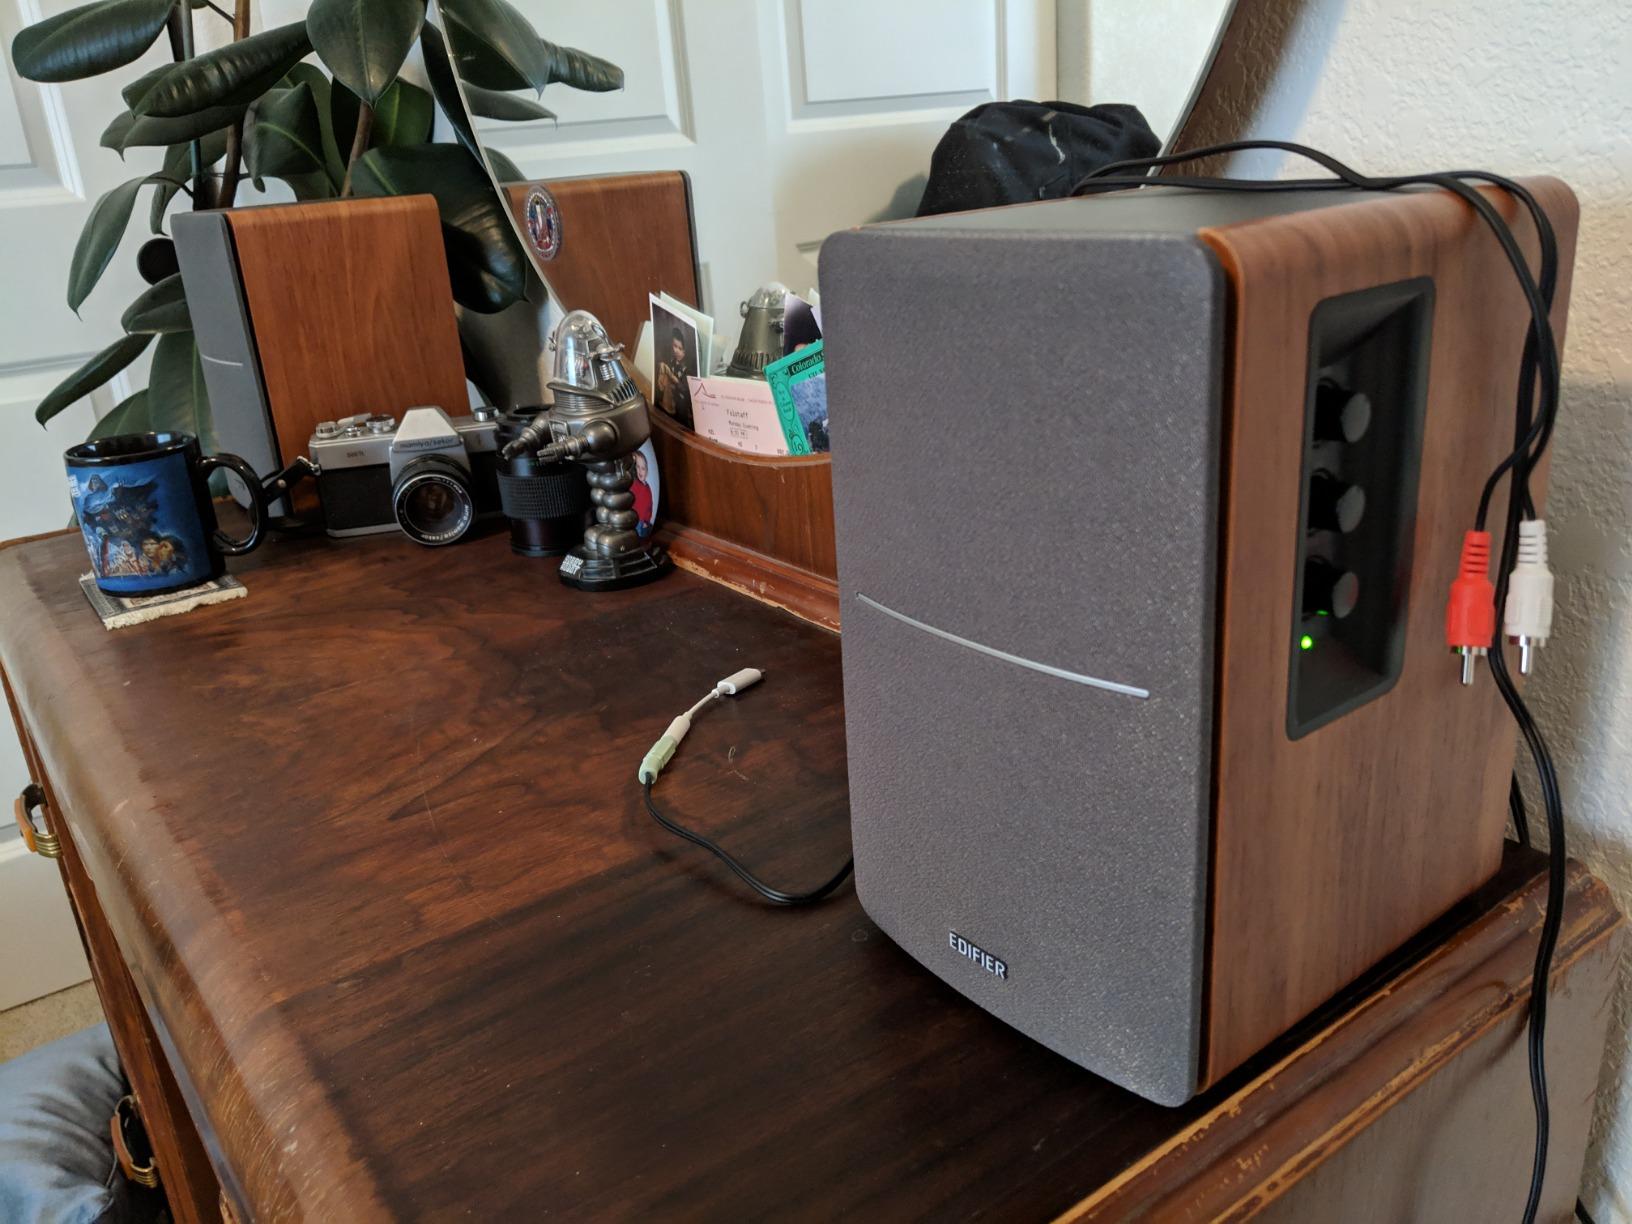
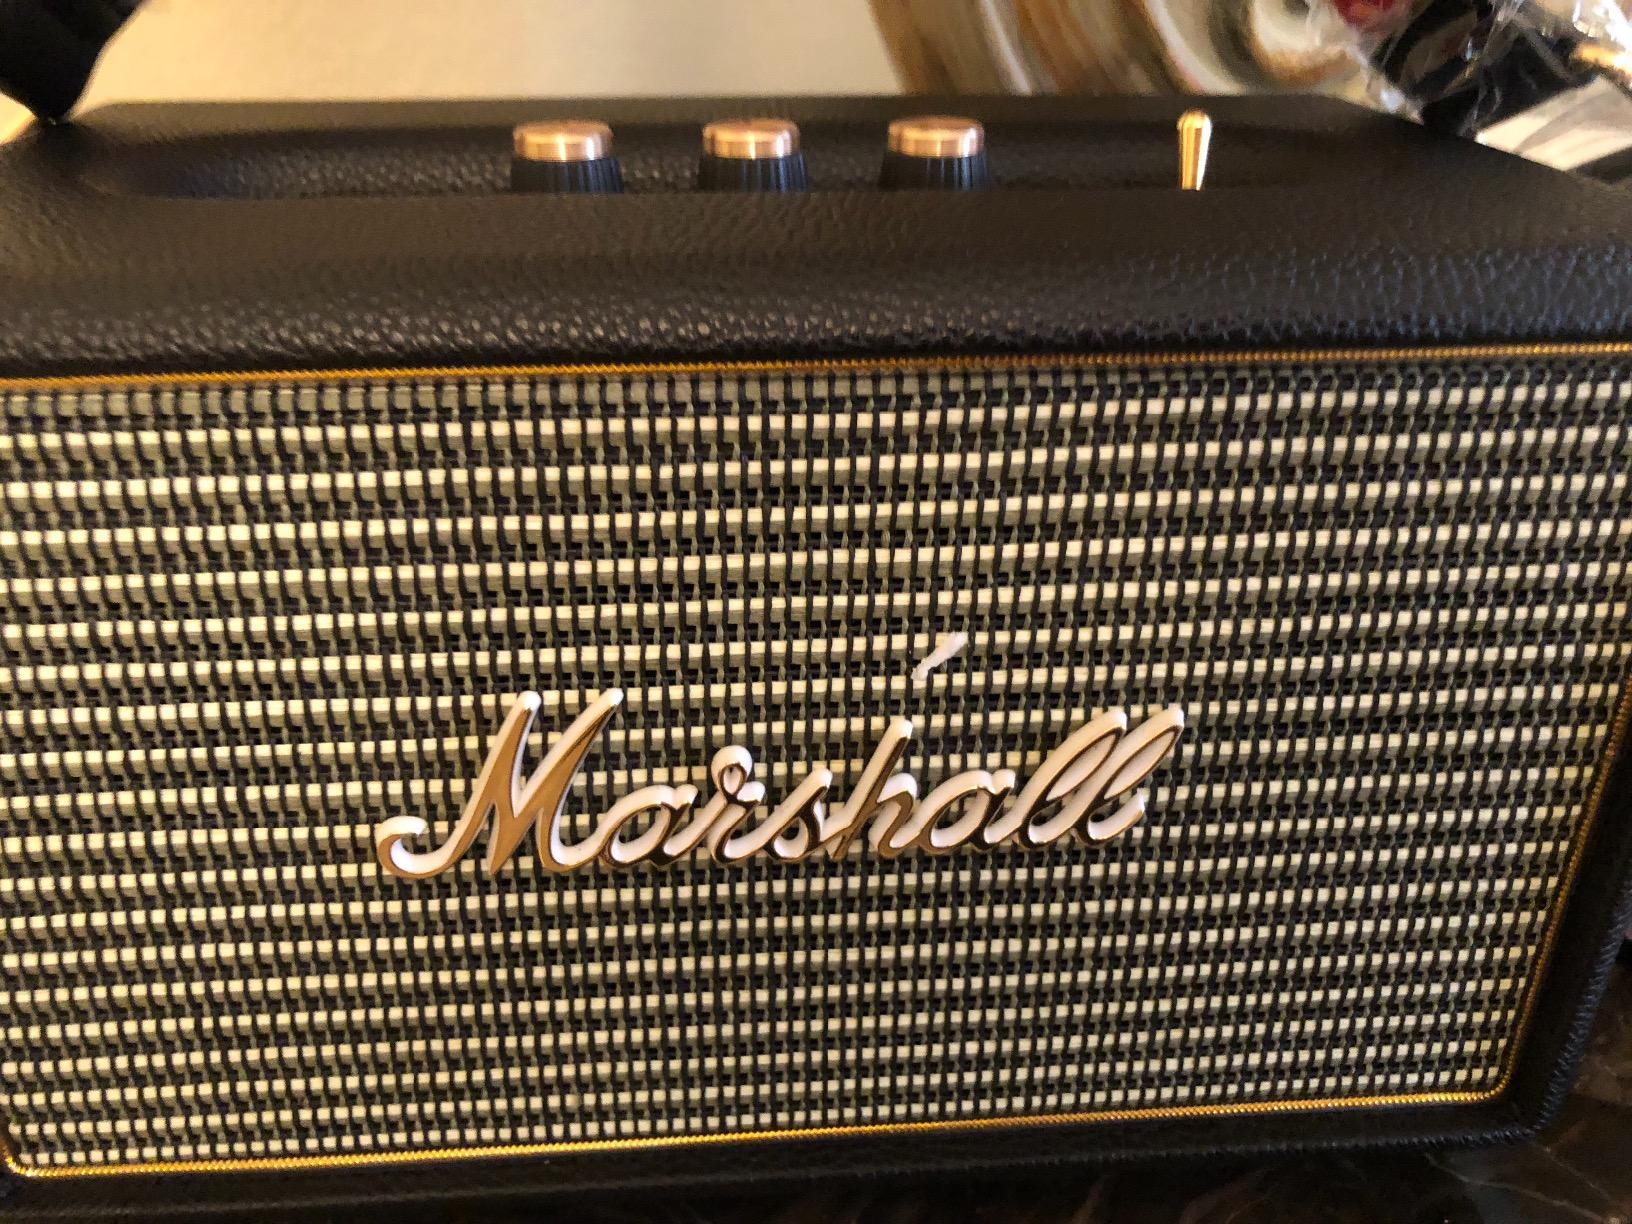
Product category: speaker
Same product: no